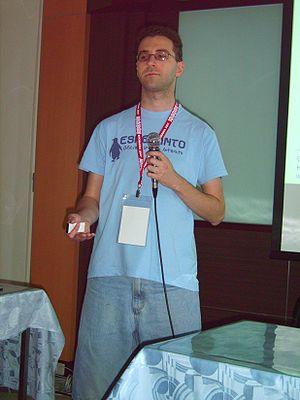
La Wikipédia en espéranto a été créée le 6 novembre 2001, par Chuck Smith, un espérantophone américain. Elle a franchi le cap des 50 000 articles le 7 juillet 2006, celui des 100 000 articles le 15 juin 2008, celui des 150 000 articles le 7 aout 2011, celui des 200 000 articles le 13 aout 2014 et celui des 250 000 articles le 18 septembre 2018. Il s'agit de la plus importante Wikipédia écrite dans une langue construite, devant la Wikipédia en volapük et la Wikipédia en ido. C'est l'un des principaux sites internet en espéranto.